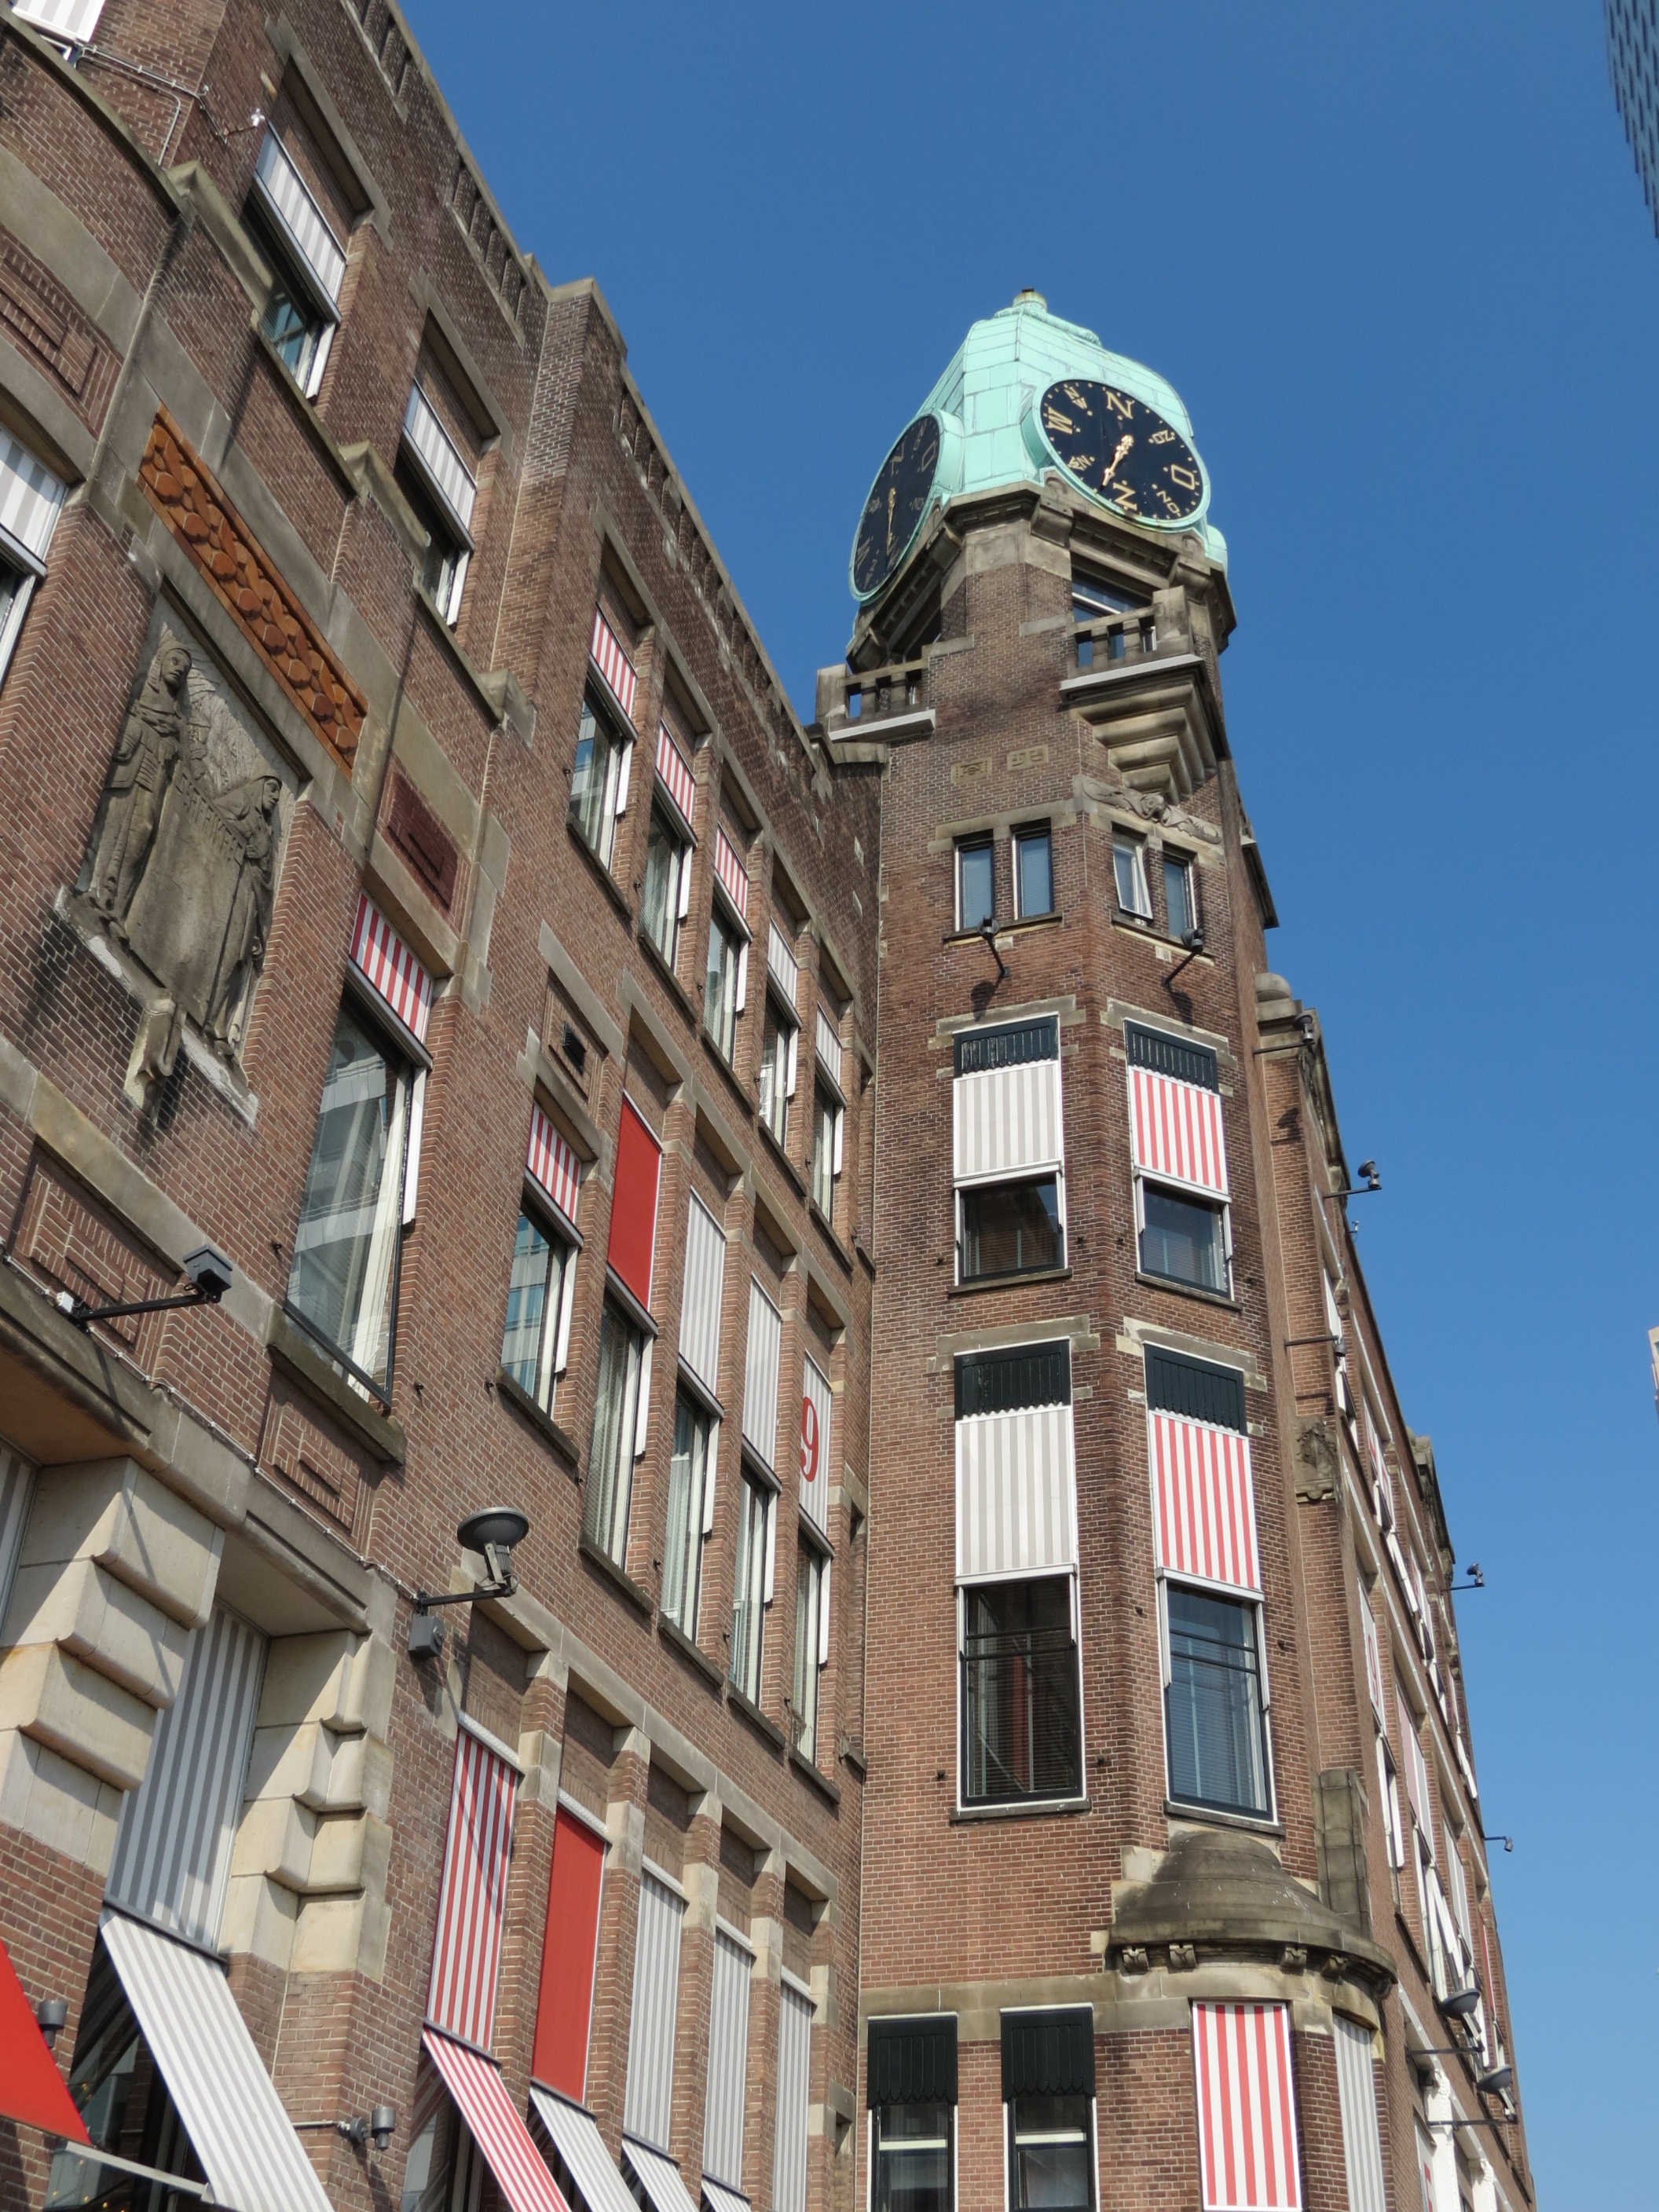
architecture, villa, clock, time, building, home, skyscraper, downtown, tower, landmark, facade, tower block, clock tower, places of interest, hotel, steeple, metropolis, neighbourhood, time of, urban area, residential area